Ramses Shaffy

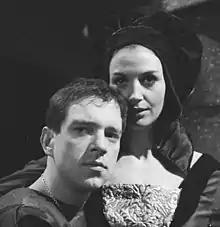
Shaffy as an actor together with Kitty Courbois 1964

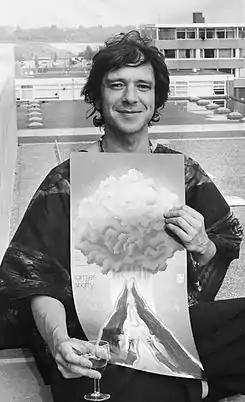
Shaffy in 1970 with a sleeve for album "Sunset Sunkiss"

Ramses Shaffy (29 August 1933 – 1 December 2009) was a Dutch-French singer and actor who became popular during the 1960s. His most famous songs include "Zing, vecht, huil, bid, lach, werk en bewonder", "We zullen doorgaan", "Pastorale", "Sammy" and "Laat me". He frequently collaborated with Dutch singer Liesbeth List.